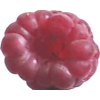
Label: raspberry